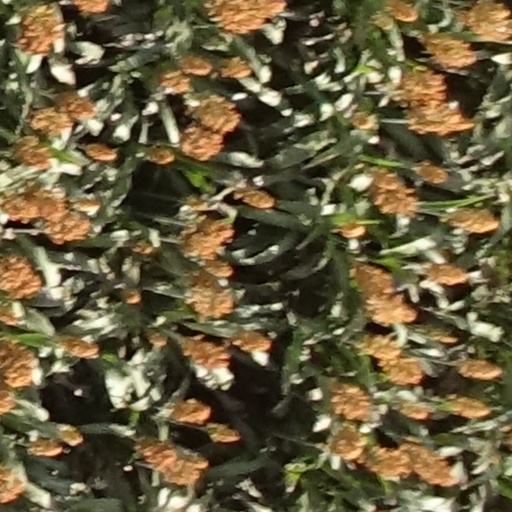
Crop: sorghum